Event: Nepal Earthquake
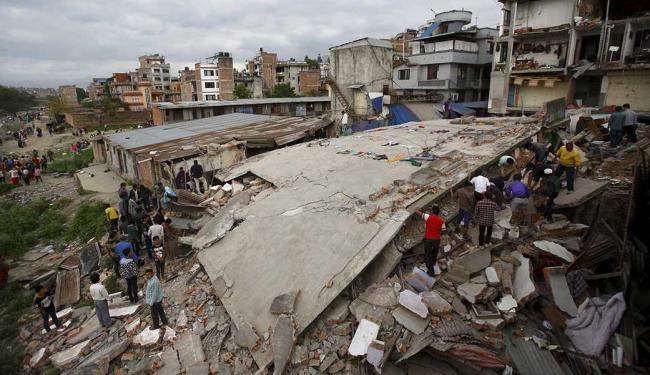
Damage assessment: damage